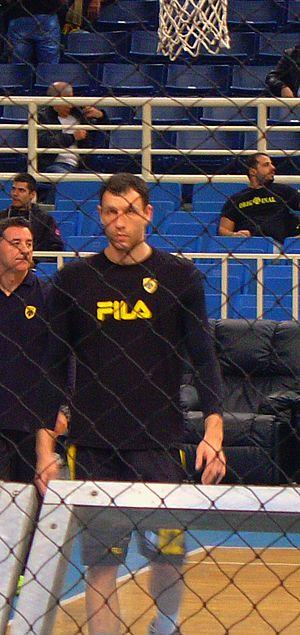
Loukás Mavrokefalídis est un joueur grec de basket-ball, évoluant au poste d'ailier fort.